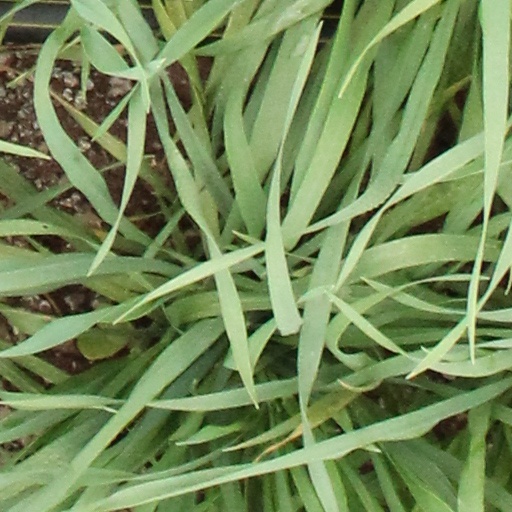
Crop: wheat